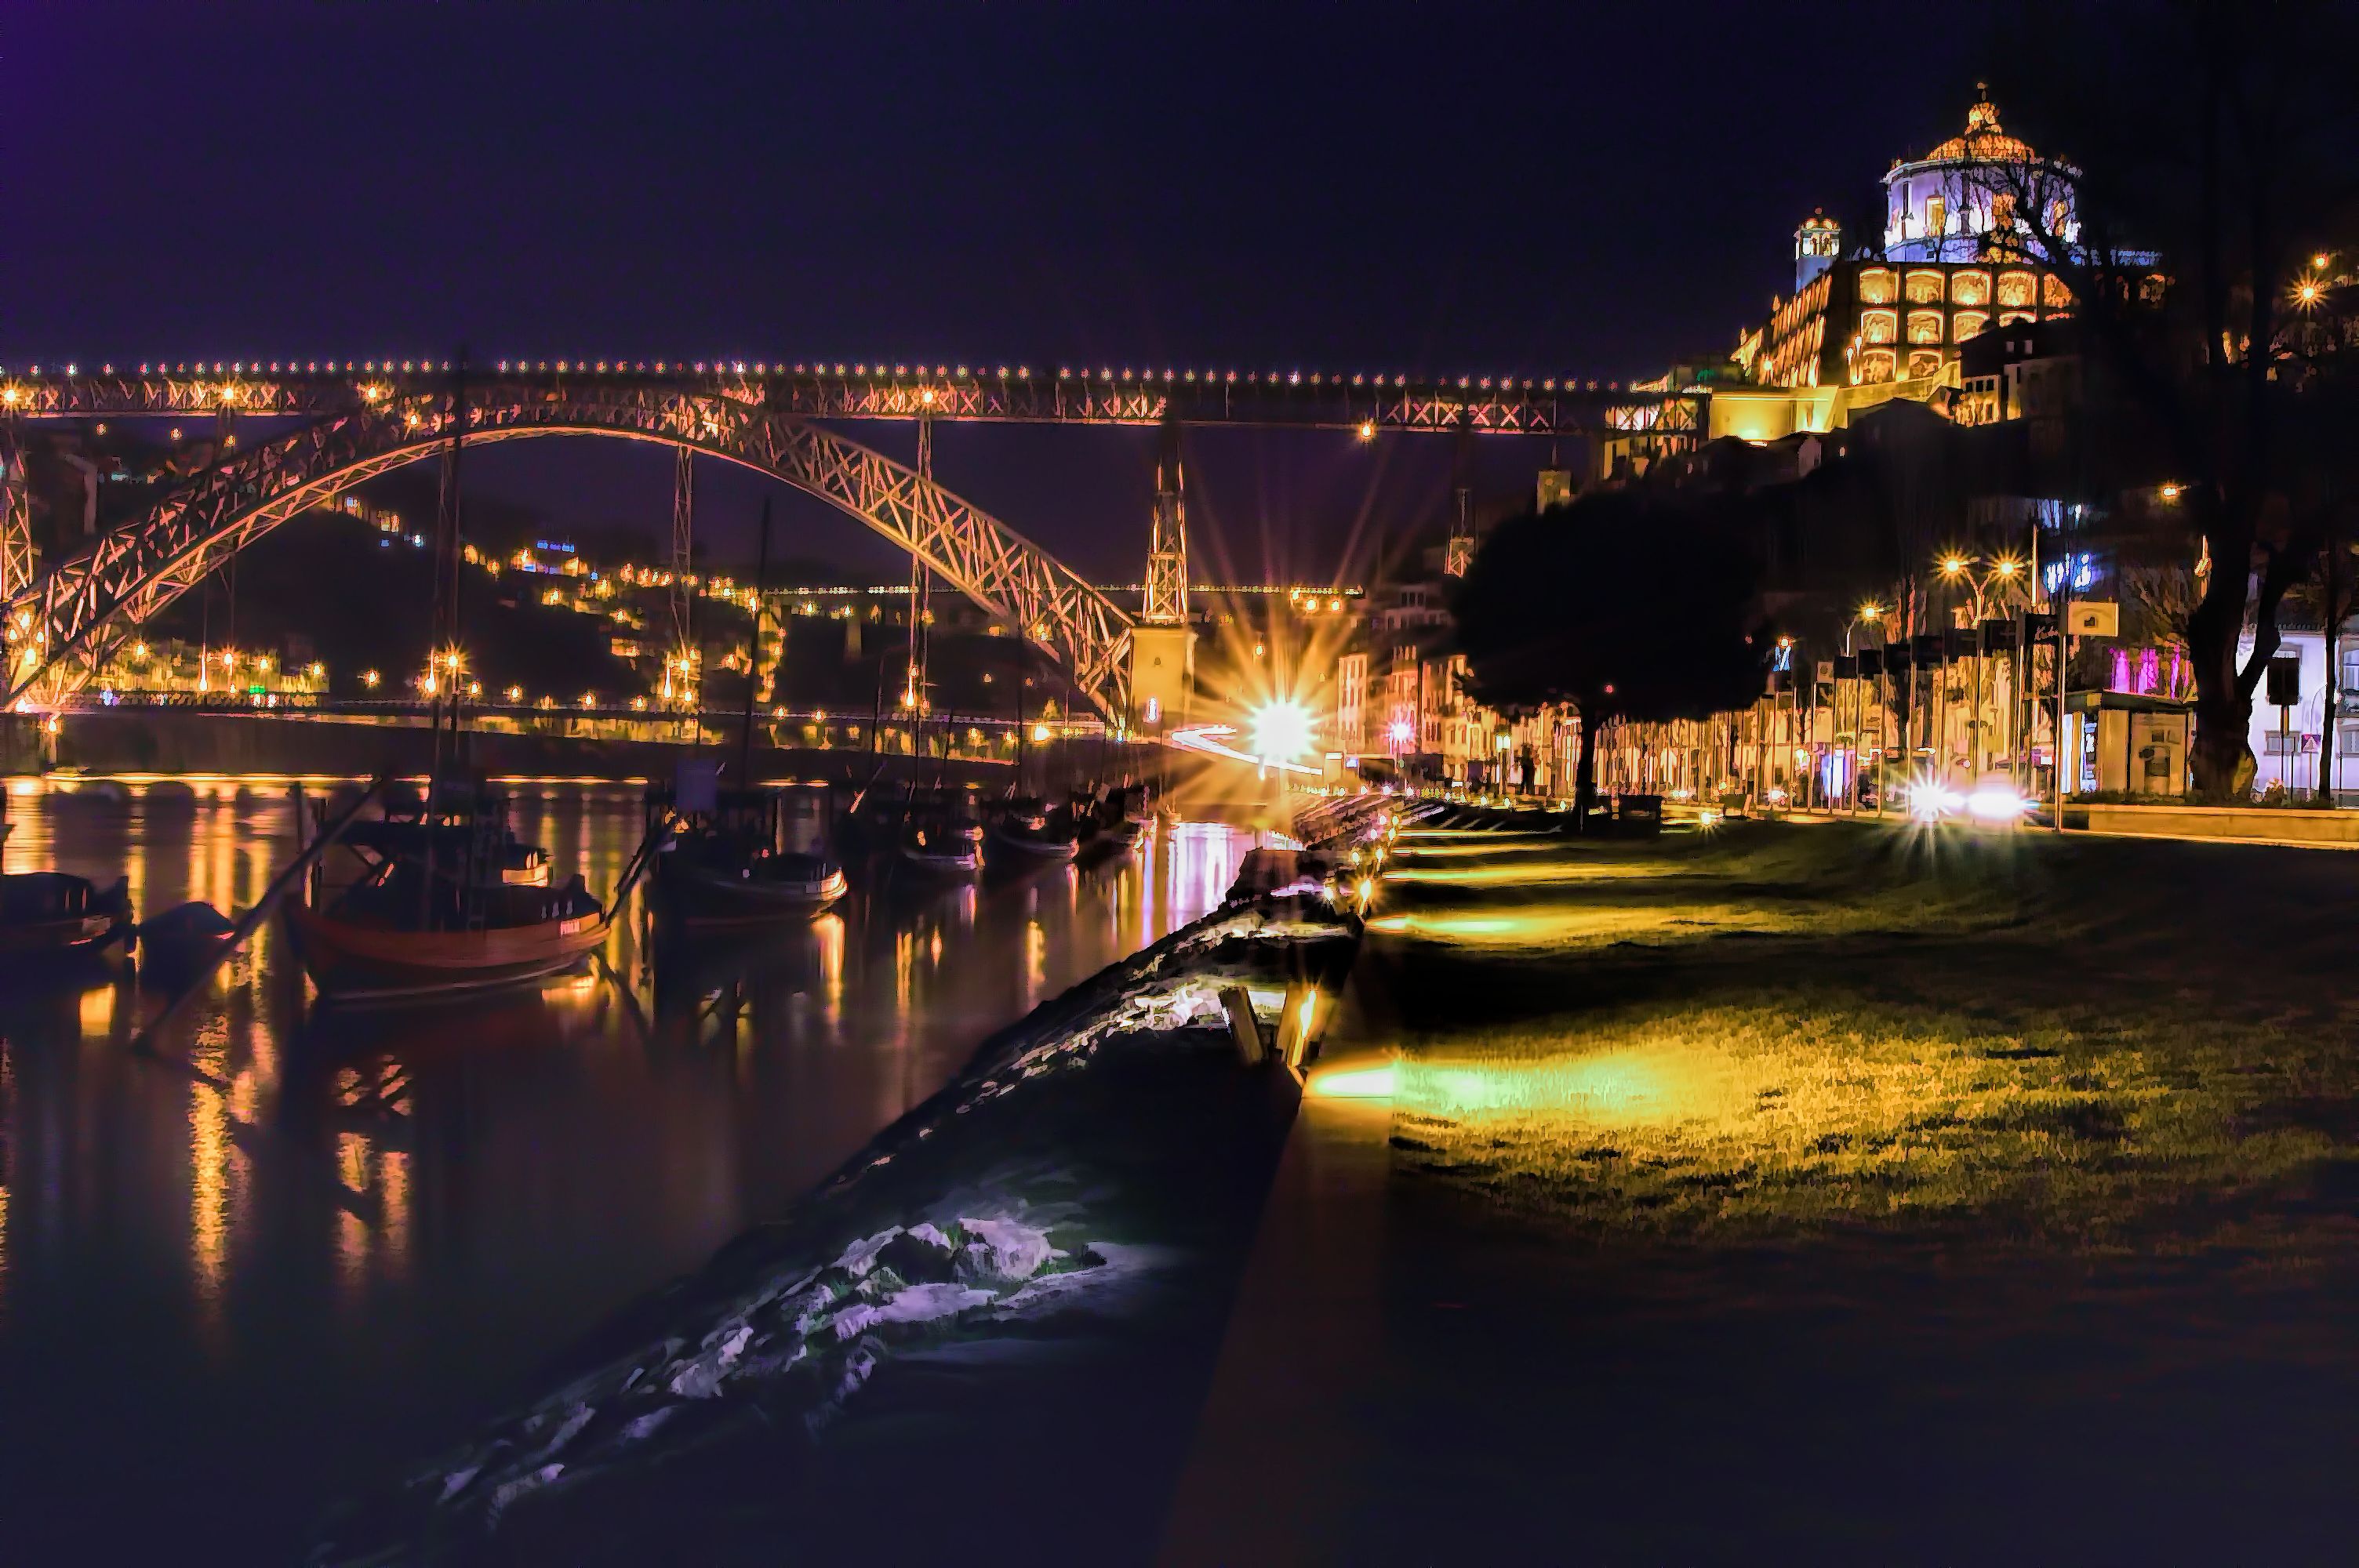
bridge, night, river, cityscape, dusk, evening, reflection, waterway, porto